Ricardo Jesus

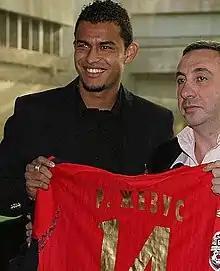
Ricardo Jesus with CSKA Moscow.

Da Silva has played for Sport Club Internacional, PFC Spartak Nalchik and PFC CSKA Moscow.